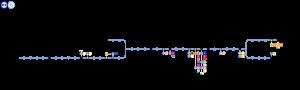
La ligne B du RER d'Île-de-France, plus souvent simplement nommée RER B, est une ligne du réseau express régional d'Île-de-France qui traverse l'agglomération parisienne selon un axe nord-est / sud-ouest, avec deux embranchements. Elle relie Aéroport Charles-de-Gaulle 2 TGV et Mitry - Claye au nord-est à Robinson et à Saint-Rémy-lès-Chevreuse au sud, en passant par le cœur de Paris. À l'origine se trouvait la ligne de Sceaux, inaugurée au milieu du XIXᵉ siècle et qui par prolongements successifs, reliait la gare du Luxembourg à Saint-Rémy-lès-Chevreuse.